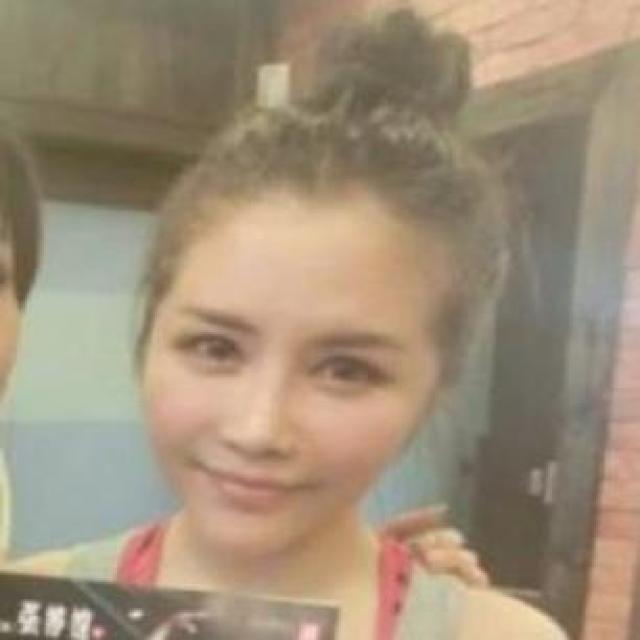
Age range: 21-44